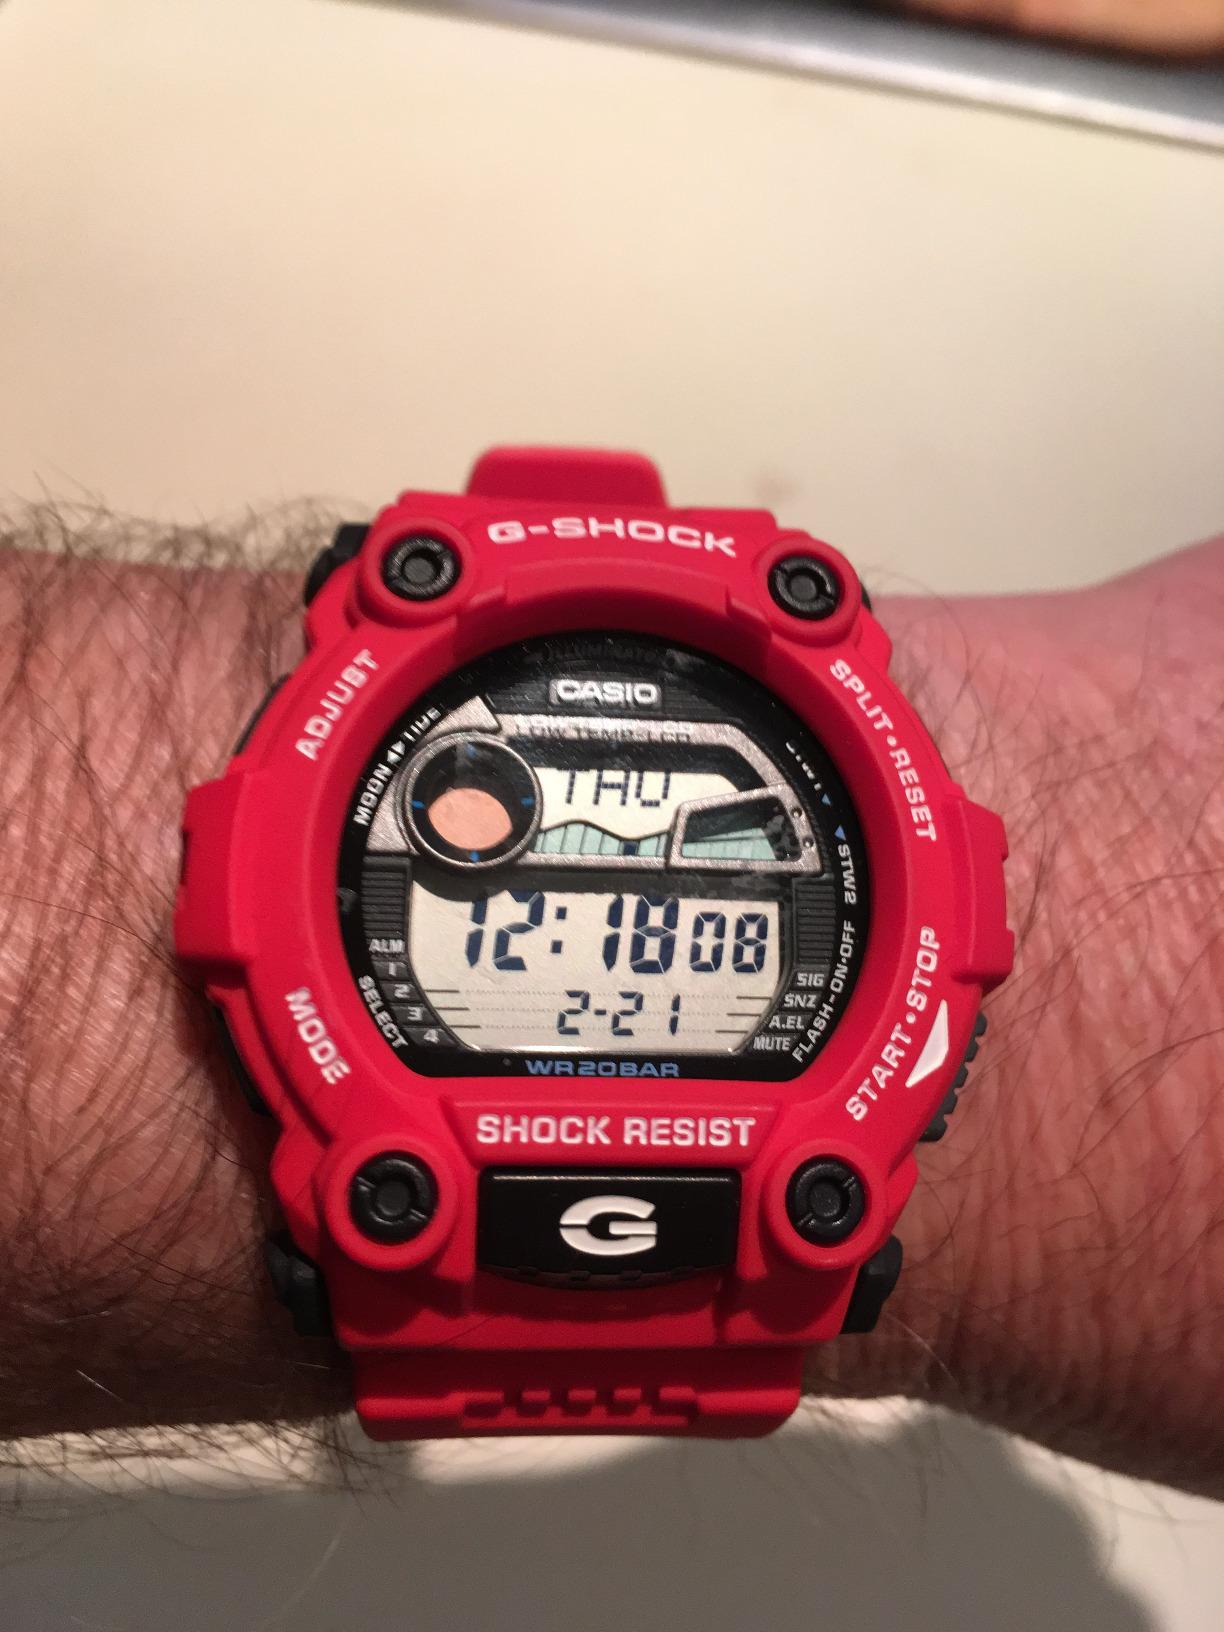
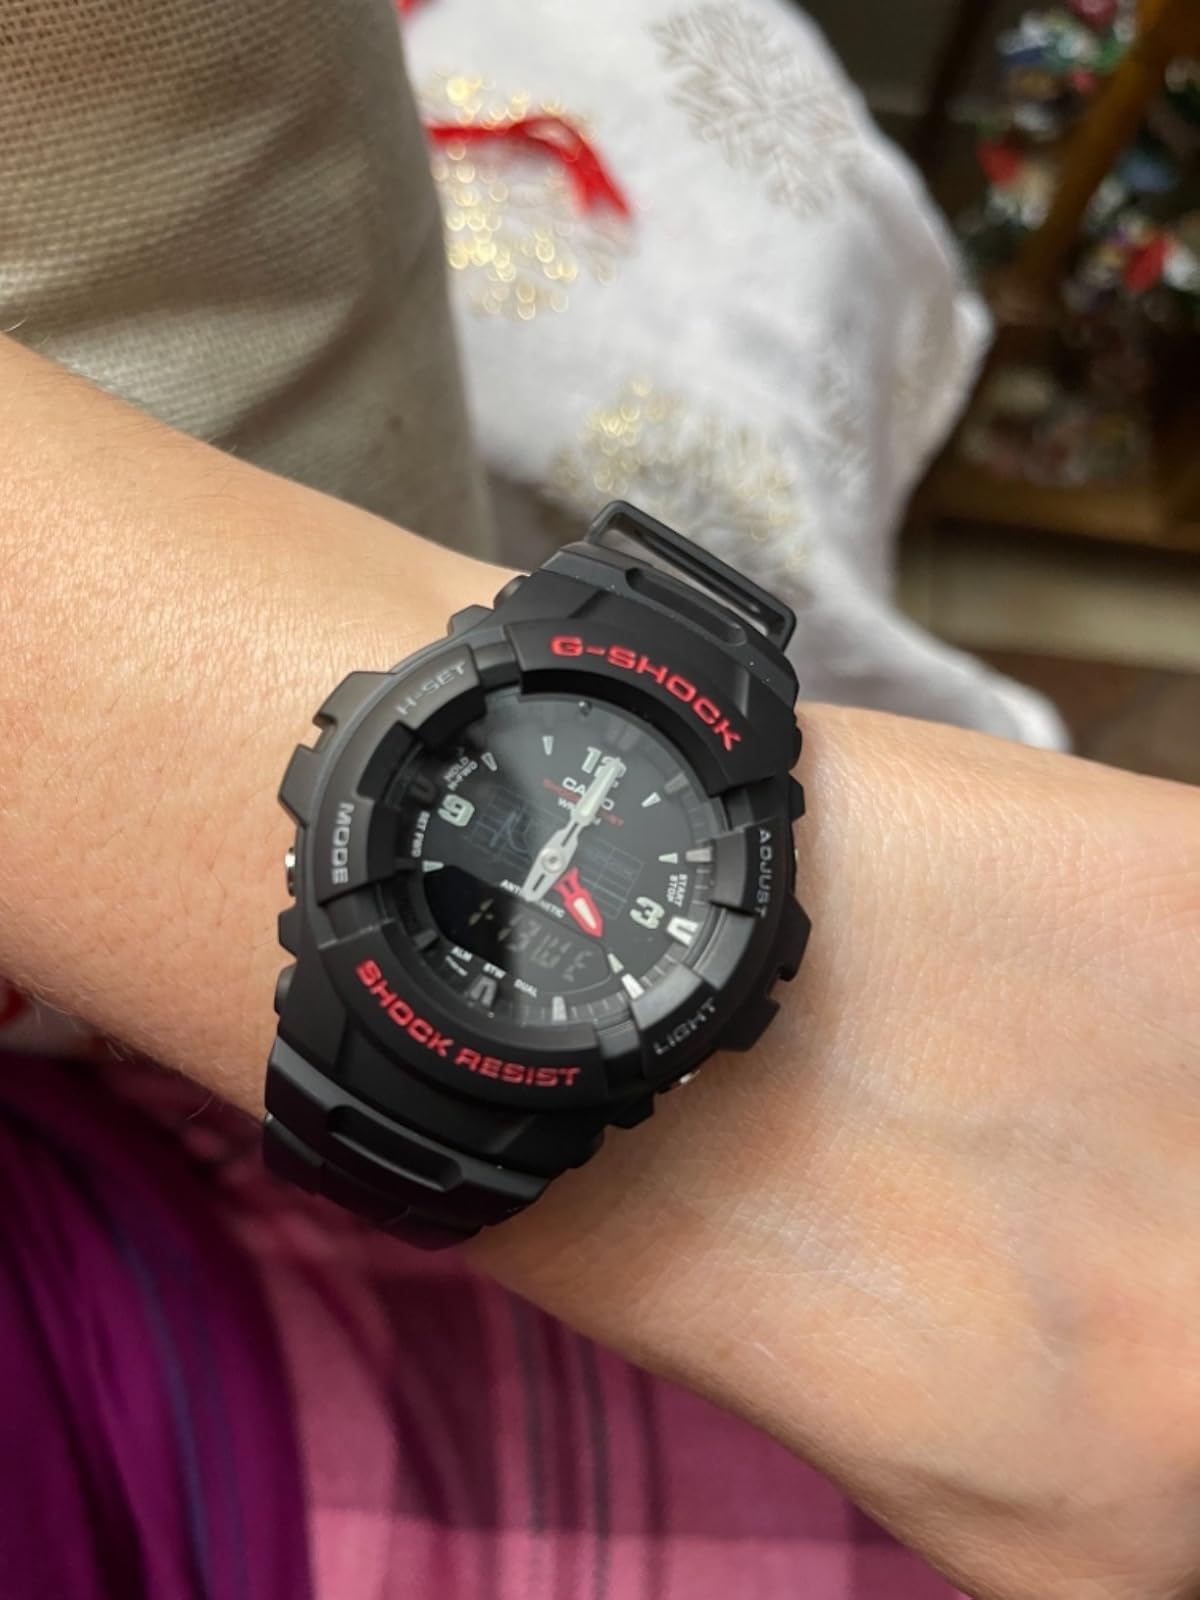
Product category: accessories_watch
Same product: no